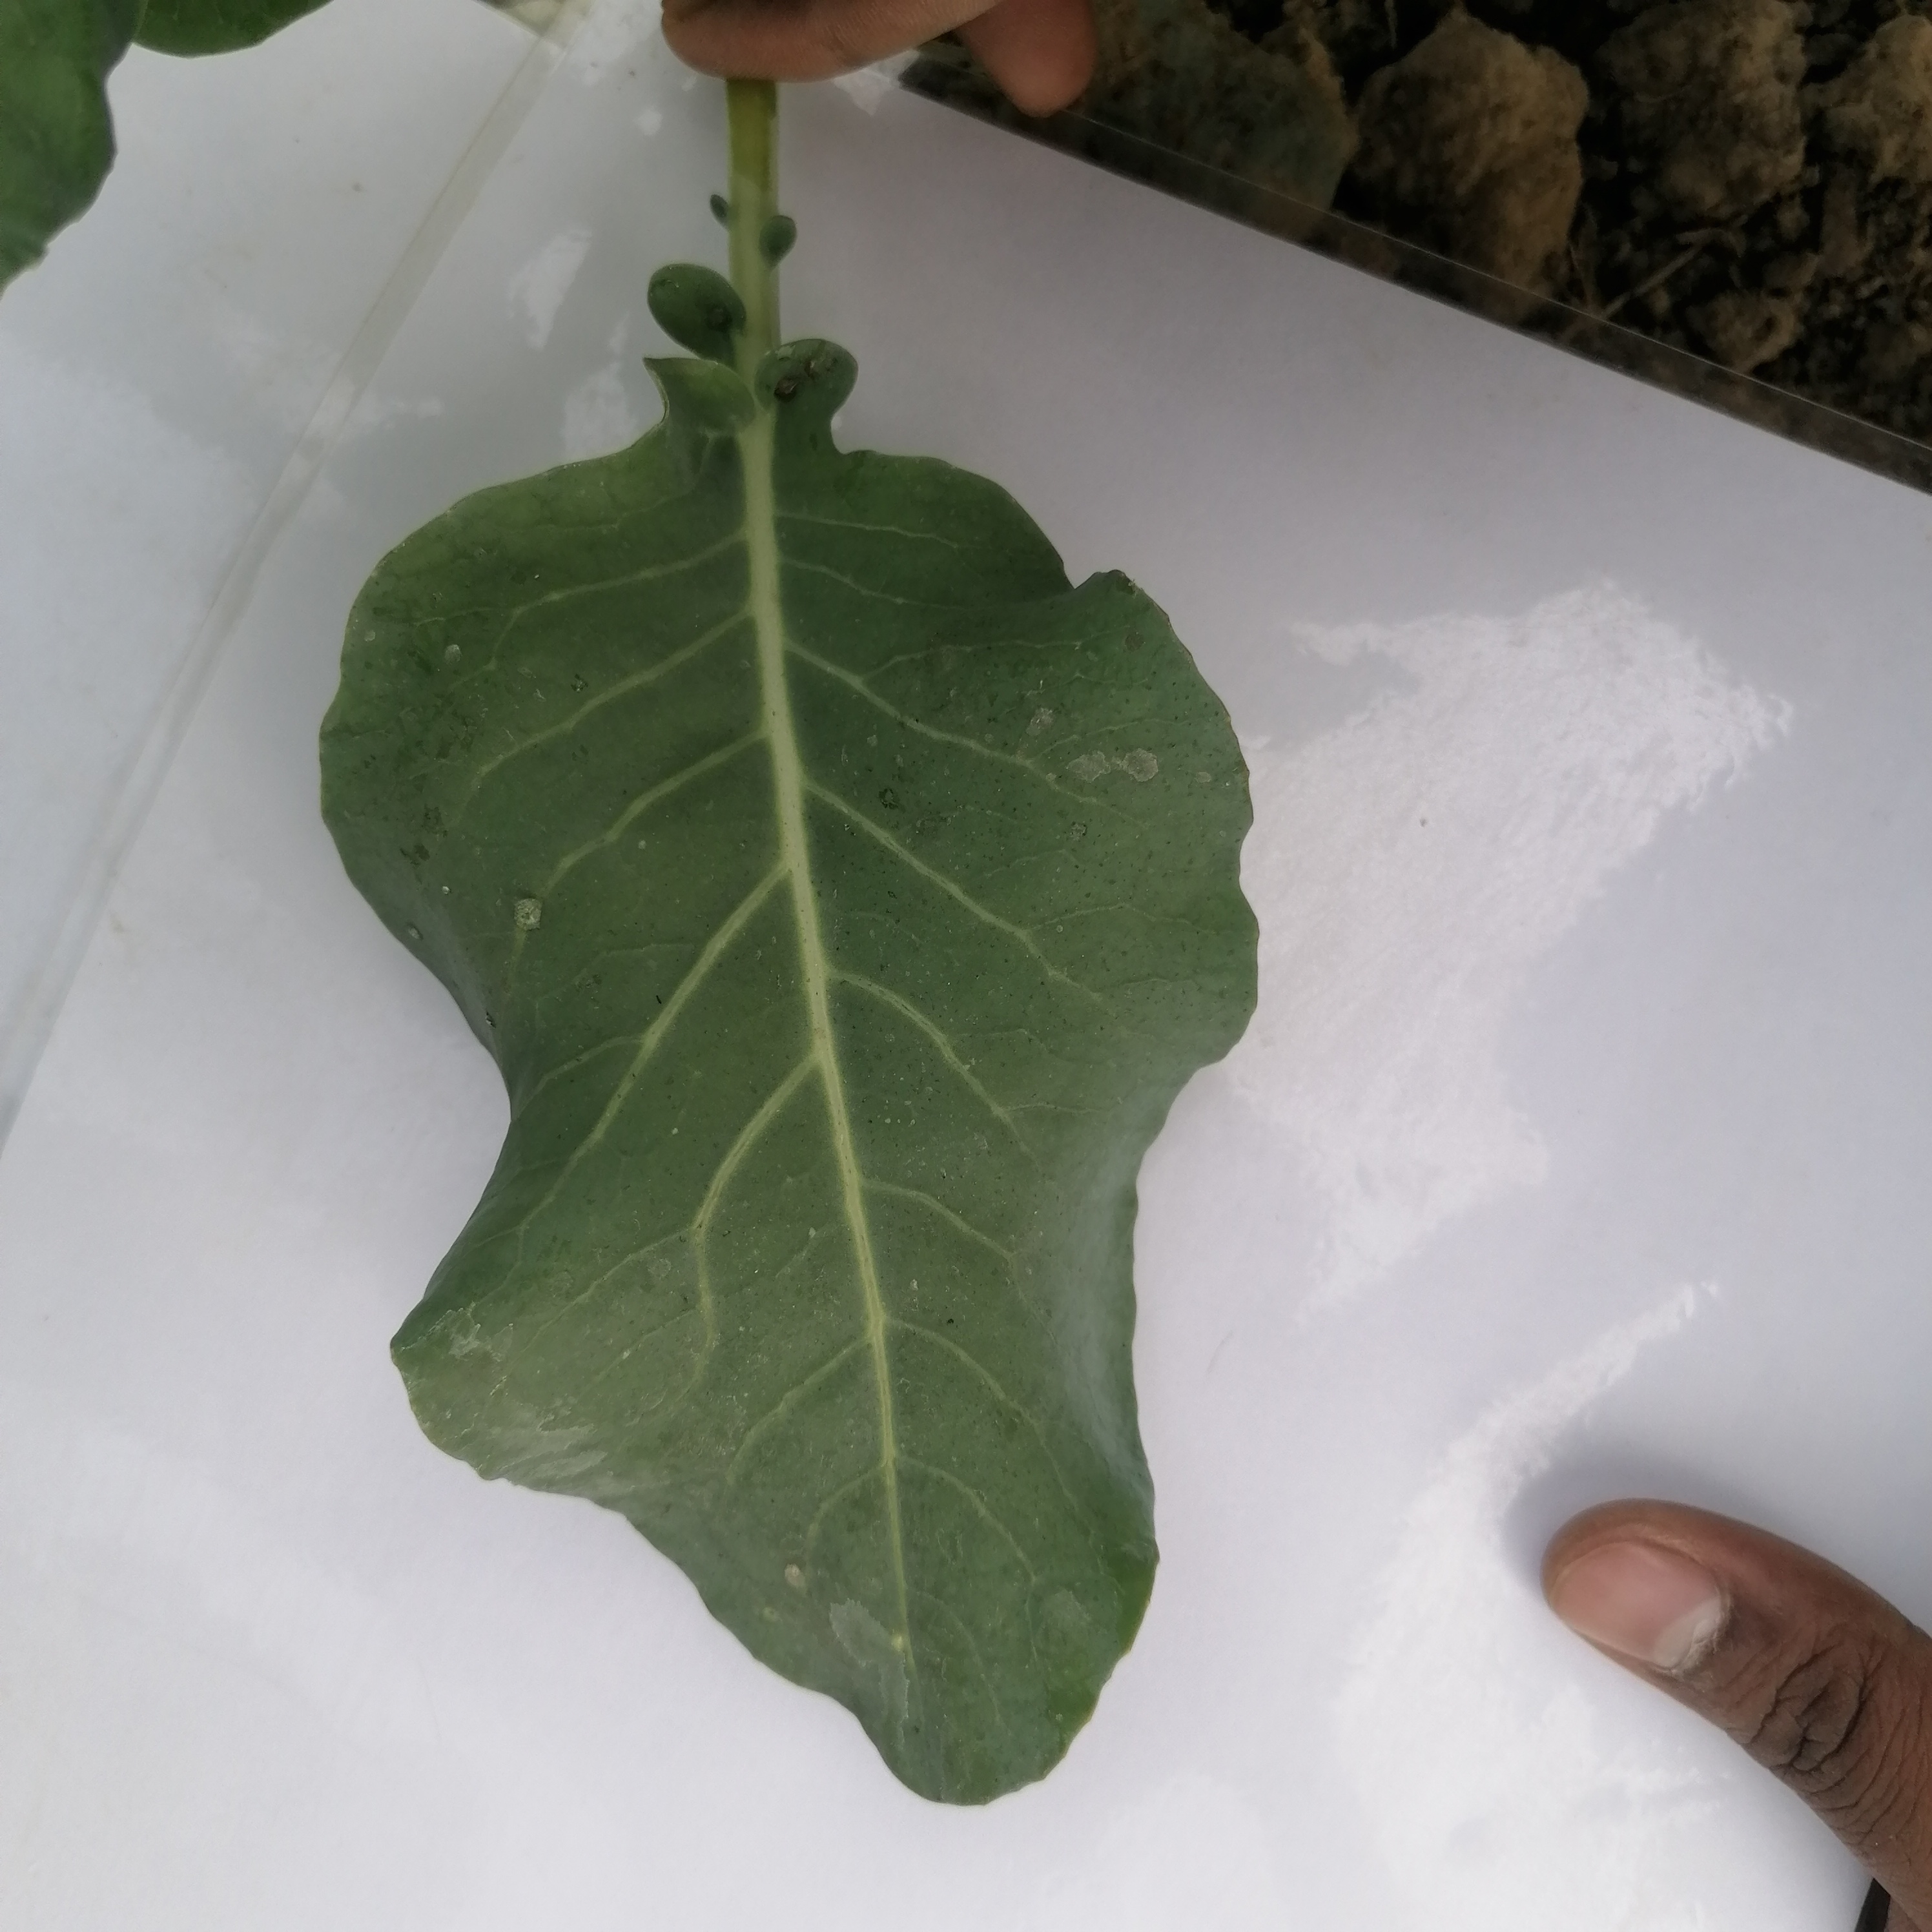
Label: Healthy